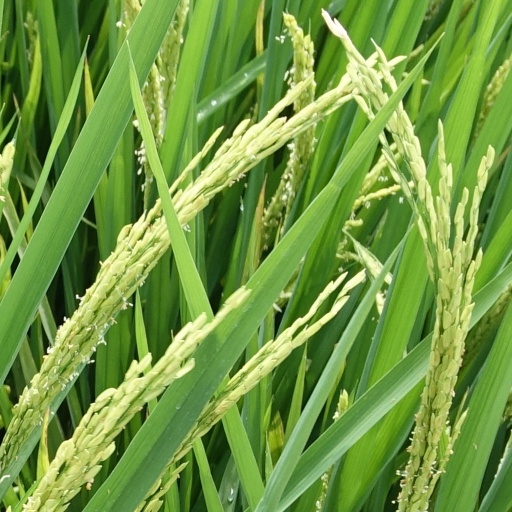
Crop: rice